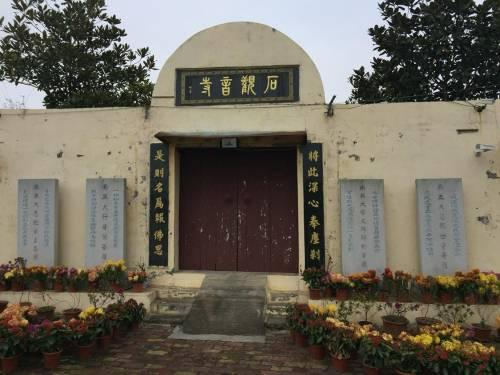
地标名称：武汉石观音寺
所在城市：武汉市·黄陂区